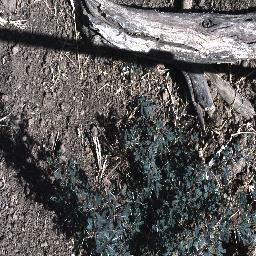
Label: prickly_acacia